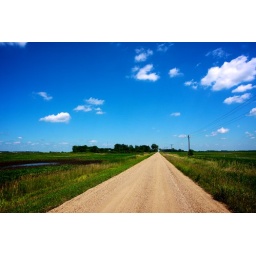
blue skies and green grass on a farm near Sioux Falls, South Dakota